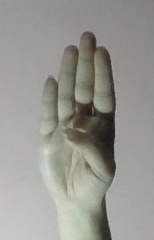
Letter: kaaf